Elyse Dodgson

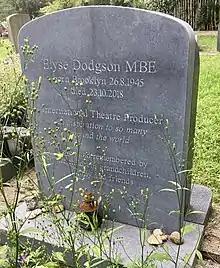
Grave of Elyse Dodgson in Highgate Cemetery

Dodgson died on 23 October 2018 and was buried on the eastern side of Highgate Cemetery.